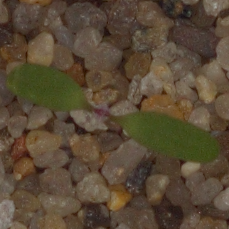
Label: fat_hen